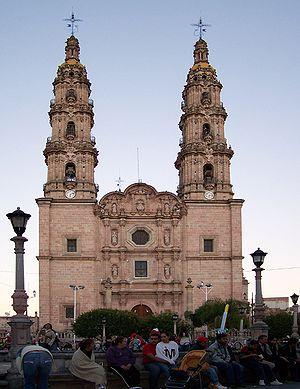
La Cathédrale Basilique Notre-Dame de San Juan de los Lagos est une cathédrale catholique située au Mexique dans la ville de San Juan de los Lagos, dans l'état du Jalisco.
San Juan de los Lagos est une ville et une municipalité de l'État de Jalisco au Mexique. Elle est le siège du diocèse de San Juan de los Lagos avec sa Cathédrale Basilique Notre-Dame de San Juan de los Lagos vouée à Notre-Dame, lieu de pèlerinage fameux après celui de la Vierge de Guadalupe à Mexico.
Cet article recense les cathédrales du Mexique.
Le diocèse de San Juan de los Lagos est un siège de l'Église catholique au Mexique, suffragant de l'archidiocèse de Guadalajara appartenant à la province ecclésiastique de l'Occident. En 2010, il comptait 1 047 000 baptisés sur 1 077 000 habitants. Il est actuellement gouverné par Mᵍʳ Felipe Salazar Villagrana.